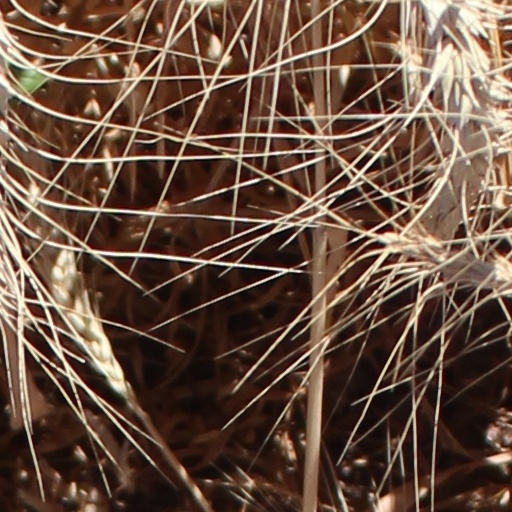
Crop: wheat